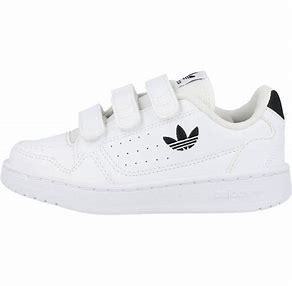
Brand: Adidas
Model: NY 90